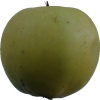
Label: Apple 13